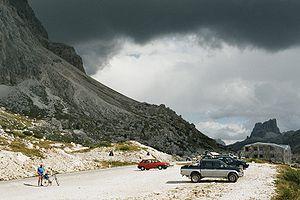
Le col de Valparola culmine à 2 168 mètres d'altitude, dans les Dolomites, à la frontière entre les provinces italiennes de Bolzano et de Belluno. Le col constitue la ligne de partage des eaux entre les systèmes fluviaux de l'Adige et du Piave.
La liste des plus hauts cols routiers des Alpes italiennes est dominée par quatre cols à plus de 2 500 mètres d'altitude et 24 cols à plus de 2 000 mètres d'altitude, dont une partie ont des versants dans deux pays.